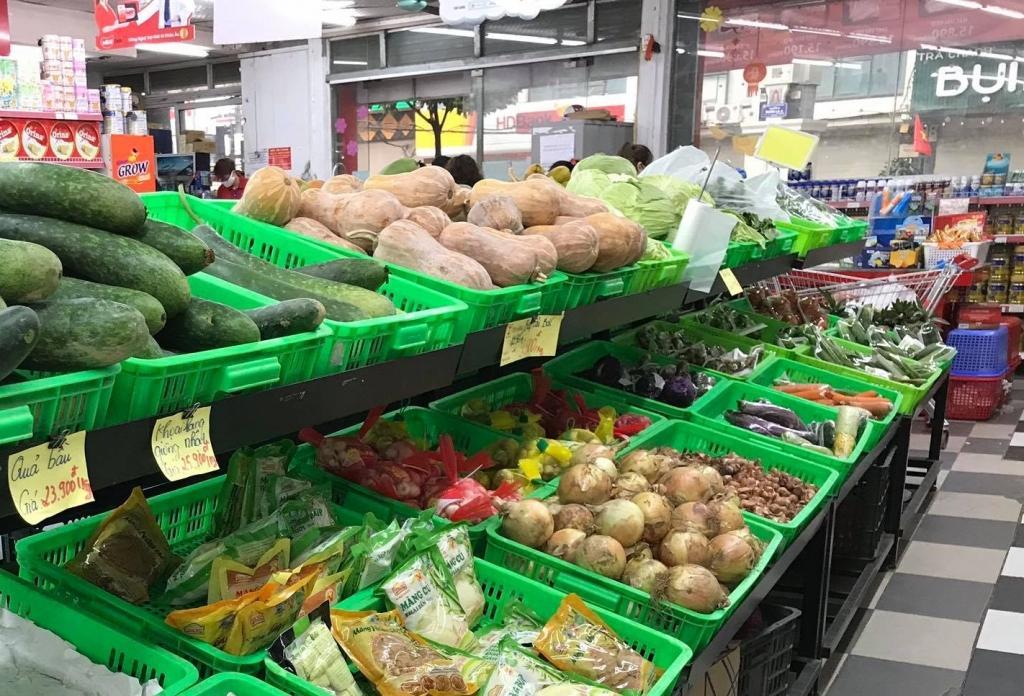
có những chiếc giỏ đựng rau củ quả trên kệ hàng